Simon McBurney

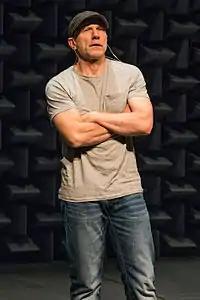
McBurney at the Edinburgh International Festival on 6 August 2015

McBurney is a founder and artistic director of the UK-based theatre company Complicité, which performs throughout the world. In 1997 he was awarded the Europe Prize Theatrical Realities, with the Théâtre de Complicité. He directed their productions of "Street of Crocodiles" (1992); "The Three Lives of Lucie Cabrol" (1994), which was adapted from the John Berger trilogy "Into Their Labours"; "To the Wedding" (another Berger collaboration); "Mnemonic" (1999); "The Elephant Vanishes" (2003); "A Disappearing Number" (2007); "A Dog's Heart" (2010); "The Master and Margarita" (2011), and "The Kid Stays in the Picture" (2017).